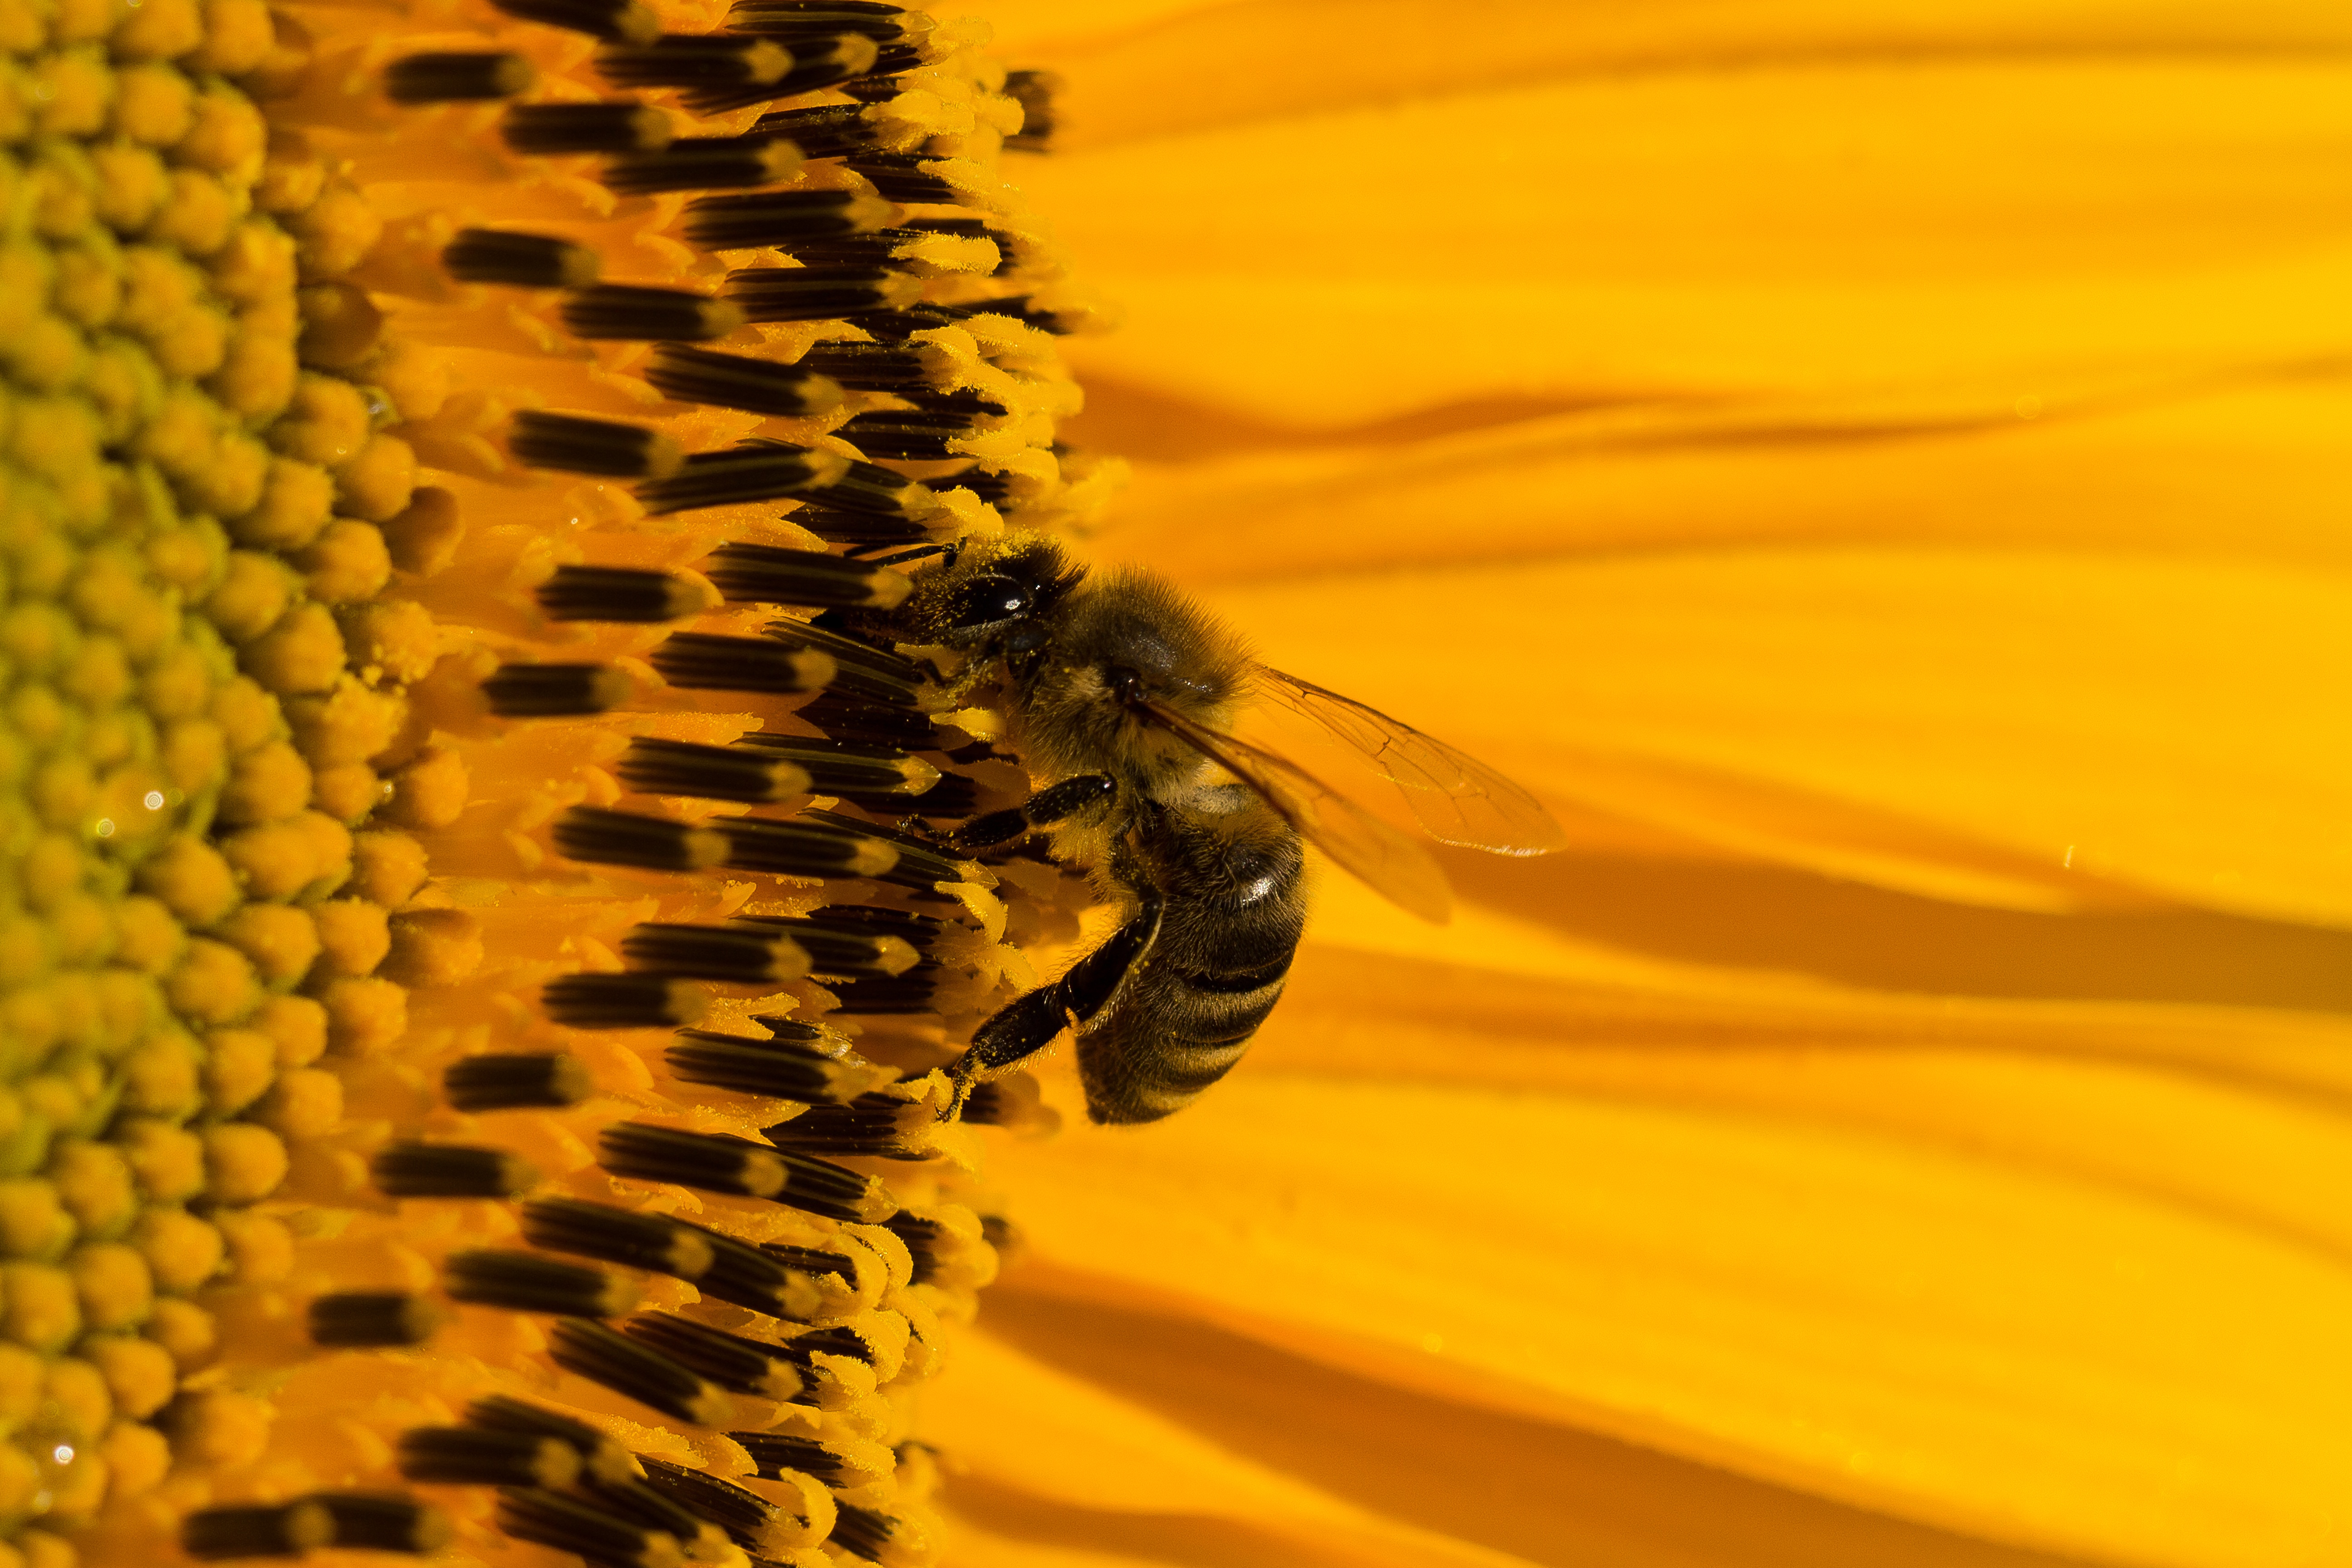
nature, blossom, plant, photography, leaf, flower, petal, bloom, summer, pollen, insect, macro, butterfly, yellow, close, flora, fauna, sunflower, invertebrate, sprinkle, close up, bee, sun flower, nectar, macro photography, flowering plant, honey bee, daisy family, sunflower seed, plant stem, land plant